Kingdom of Armenia (antiquity)

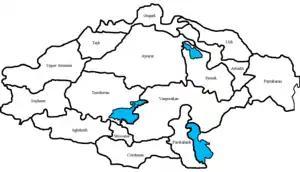
Regions of Greater Armenia (Arsacid Armenia).

After the fall of the Arsacid dynasty in Persia, the succeeding Sassanid Empire aspired to reestablish Persian control. The Sassanid Persians occupied Armenia in 252. However, in 287, Tiridates III the Great was brought to power by the Roman armies. After Gregory the Illuminator's spreading of Christianity in Armenia, Tiridates accepted Christianity and made it his kingdom's official religion. The date of Armenia's conversion to Christianity is traditionally held to be 301, preceding the Roman Emperor Constantine the Great's conversion and the Edict of Milan by a dozen years.In 387, the Kingdom of Armenia was split between the Eastern Roman Empire and the Sassanid Empire. Western Armenia first became a province of the Roman Empire under the name of Armenia Minor, and later Byzantine Armenia; Eastern Armenia remained a kingdom within Persia until, in 428, the local nobility overthrew the king, and the Sassanids installed a "marzban" (governor) in his place, beginning the Marzpanate period over Persian Armenia. Those parts of historical Armenia remained firmly under Persian control until the Muslim conquest of Persia, while the Byzantine parts remained until being conquered, also by invading Arabic armies, in the 7th century. In 885, after years of Roman, Persian, and Arab rule, Armenia regained its independence under the Bagratuni dynasty.